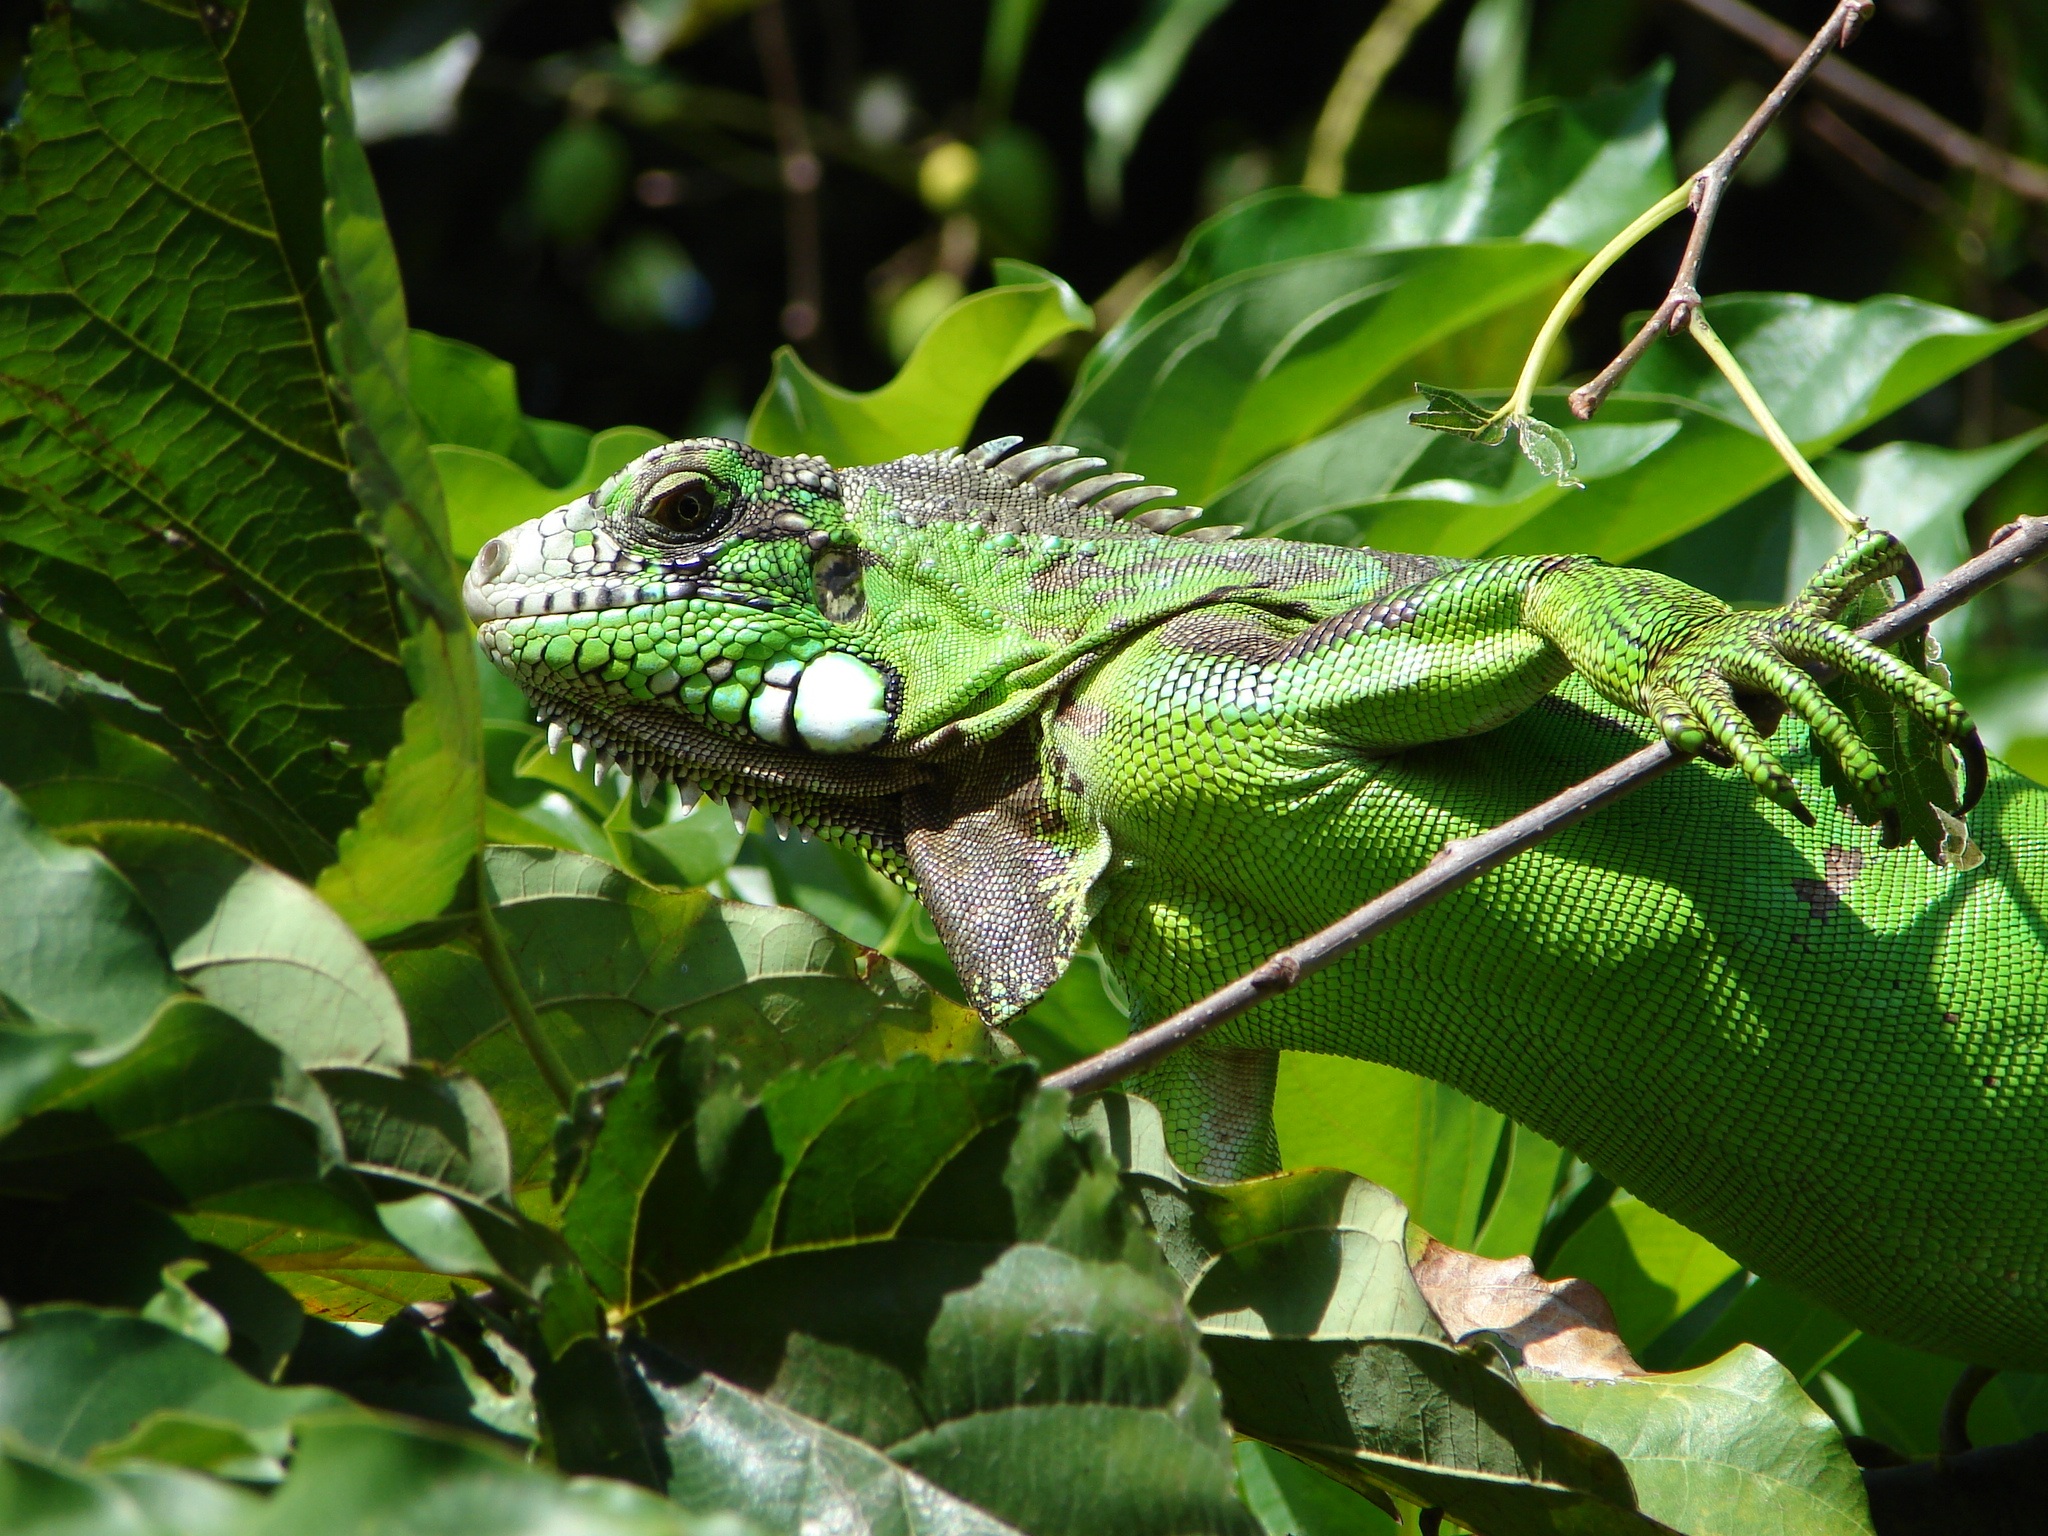
nature, animal, wildlife, green, jungle, biology, reptile, iguana, fauna, lizard, green lizard, chameleon, animals, rainforest, vertebrate, iguania, lacerta, dactyloidae, scaled reptile, lacertidae, african chameleon